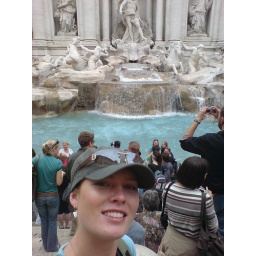
The Trevi fountain in Rome....yes, i do like my new green hat LOL